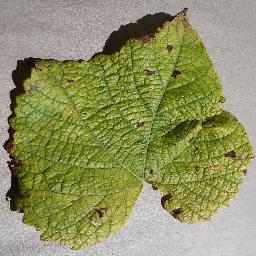
Label: Grape___Leaf_blight_(Isariopsis_Leaf_Spot)